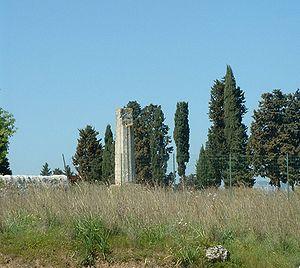
Trois temples doriques de la cité grecque de Syracuse, en Sicile, sont parvenus jusqu'à nous, en des états de conservation très variables.